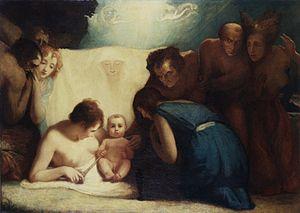
La Boydell Shakespeare Gallery est une entreprise éditoriale et une galerie d'art fondée en novembre 1786 par le graveur et marchand d'estampes John Boydell qui souhaitait développer une école anglaise de peinture d'histoire. Boydell avait entrepris de produire une édition illustrée des œuvres complètes de William Shakespeare, mais la galerie d’exposition londonienne qui exposait les projets originaux s’avéra le volet le plus populaire de toute l’entreprise.